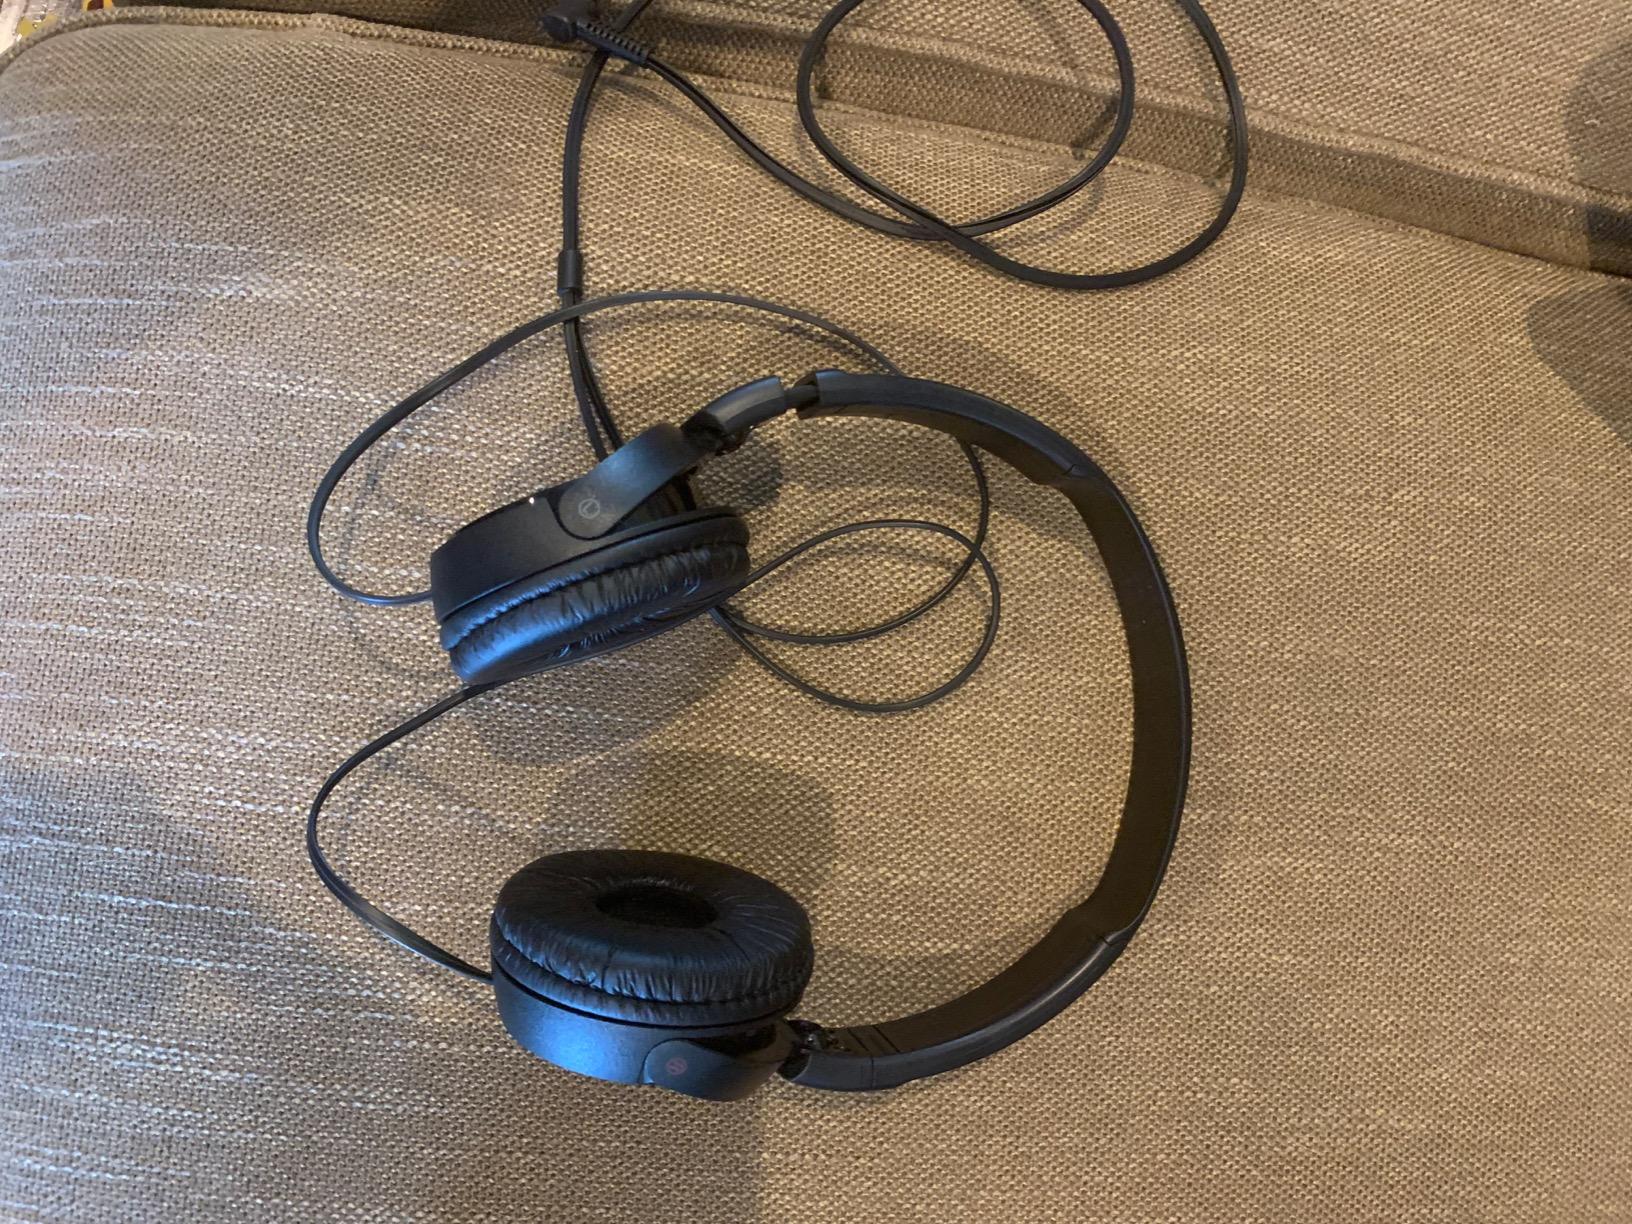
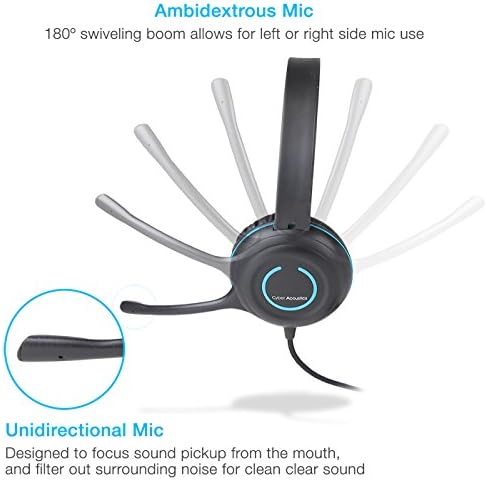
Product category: headphones
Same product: no